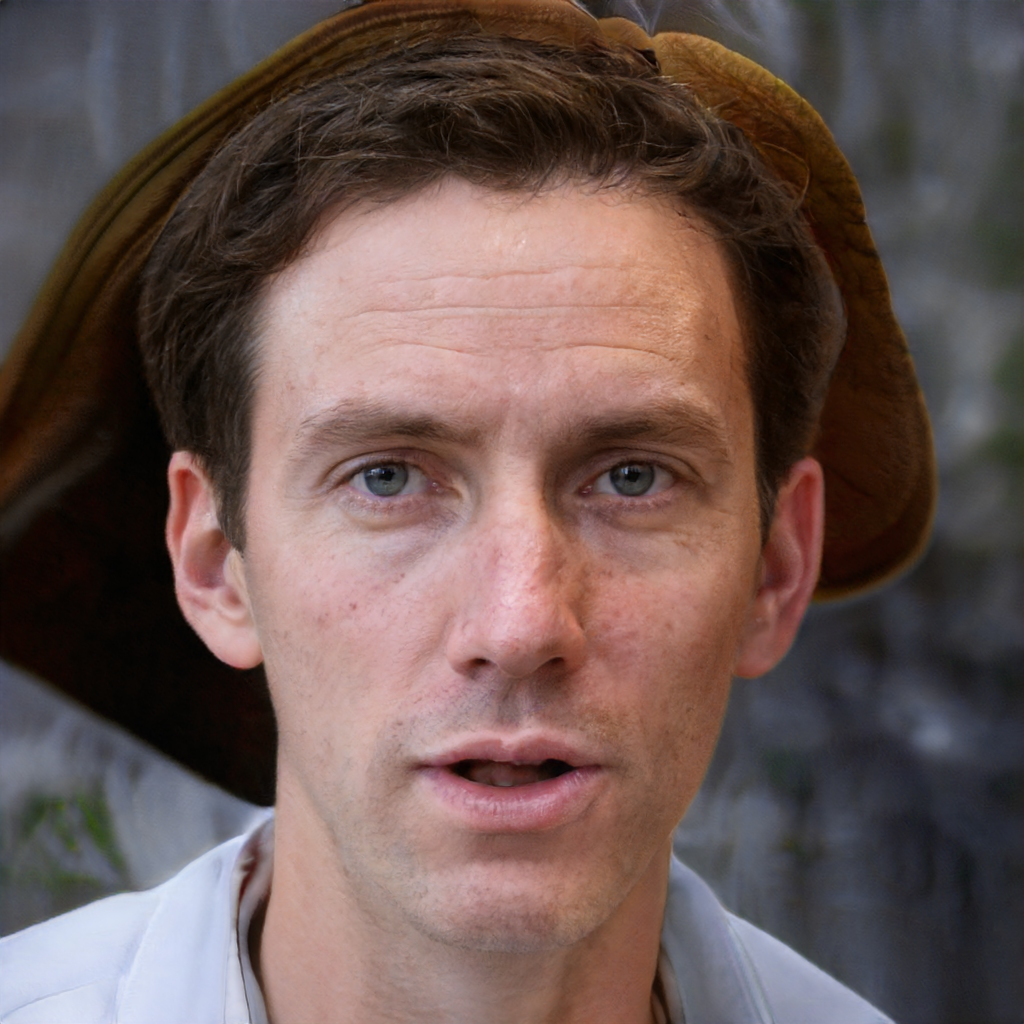
Gender: Male